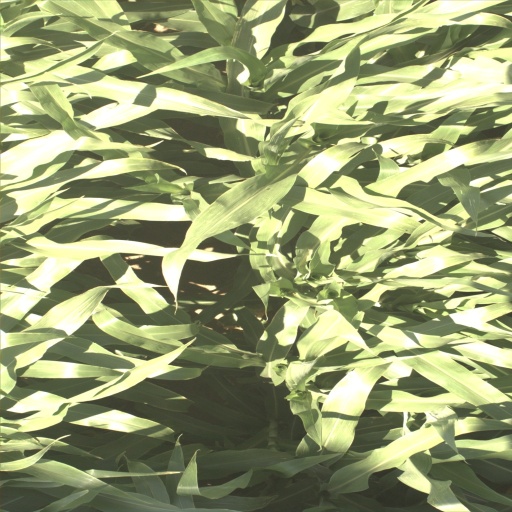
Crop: sorghum